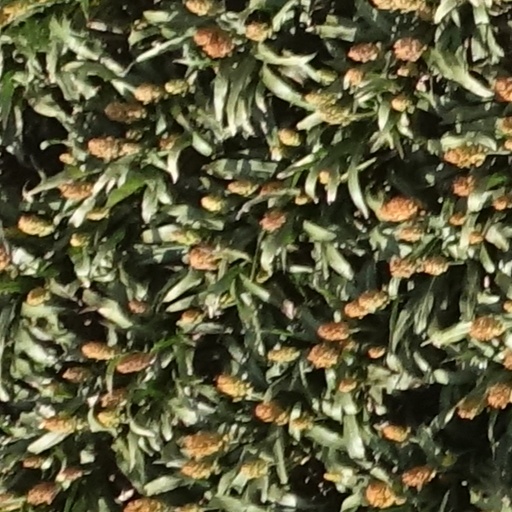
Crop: sorghum